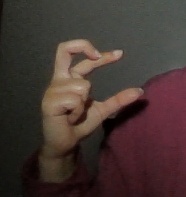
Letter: thal